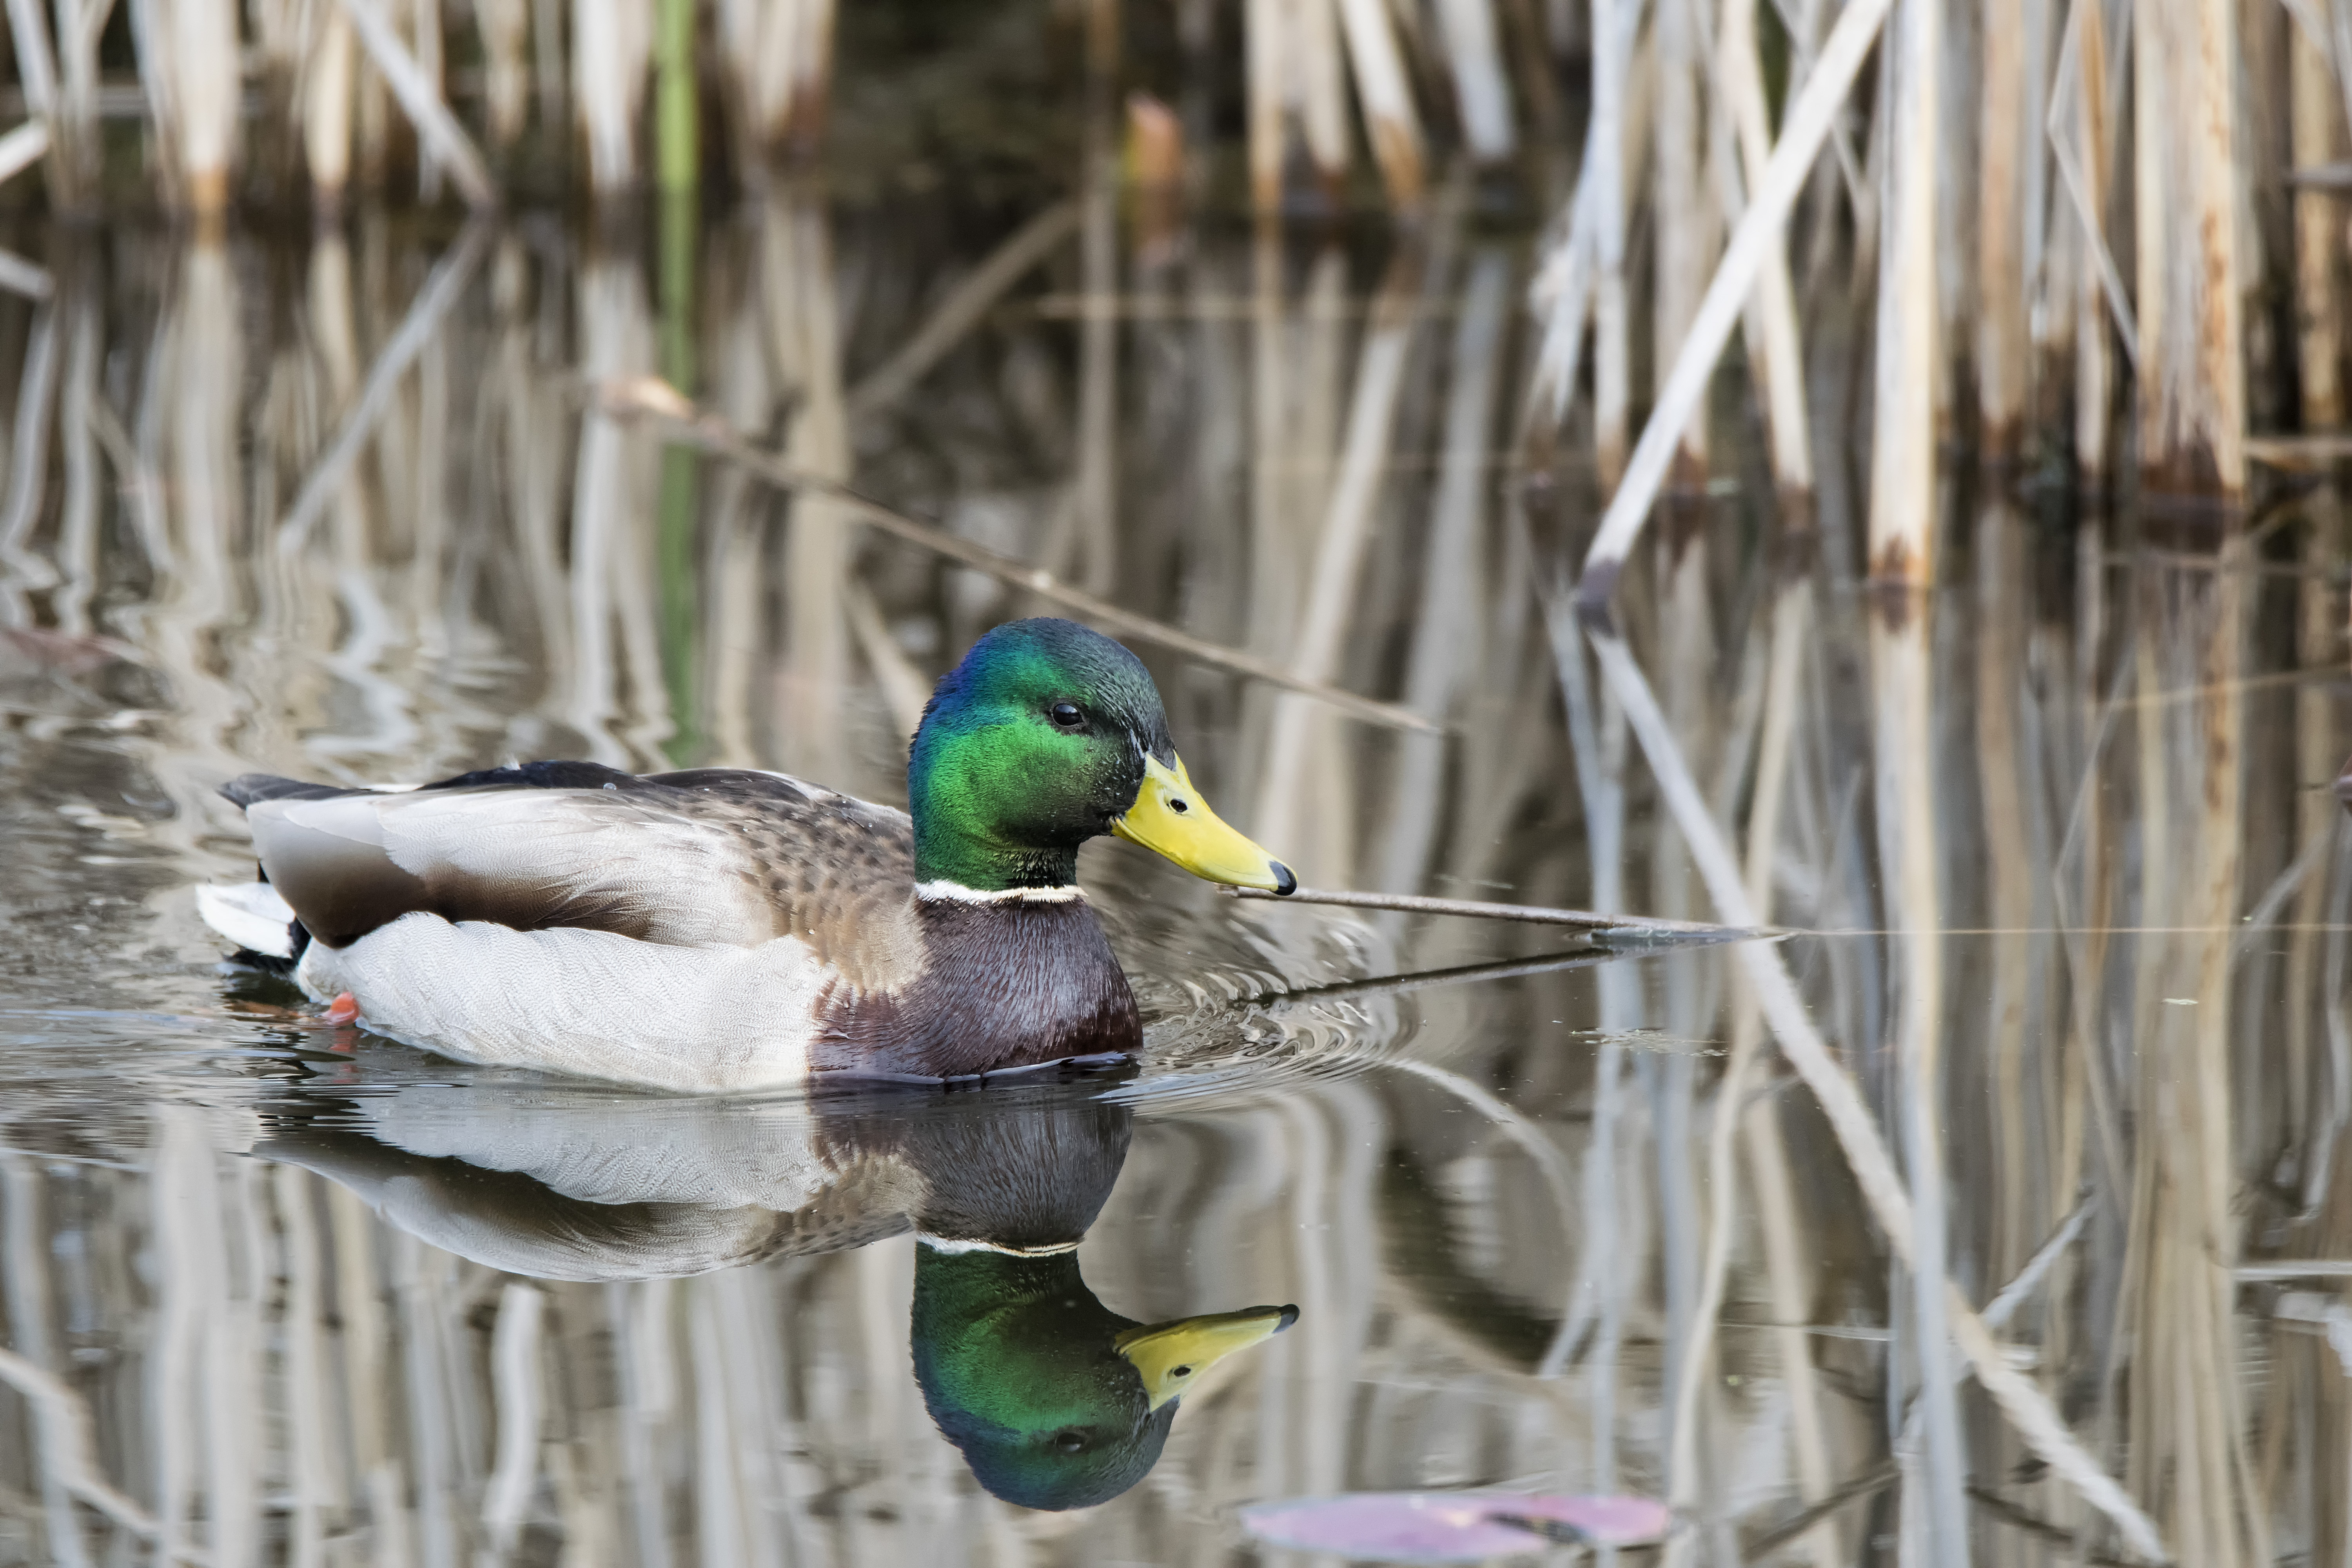
nature, bird, wildlife, zoo, beak, fauna, duck, canada, vertebrate, quebec, colvert, waterfowl, water bird, mallard, canard, sherbrooke, oiseau, ducks geese and swans